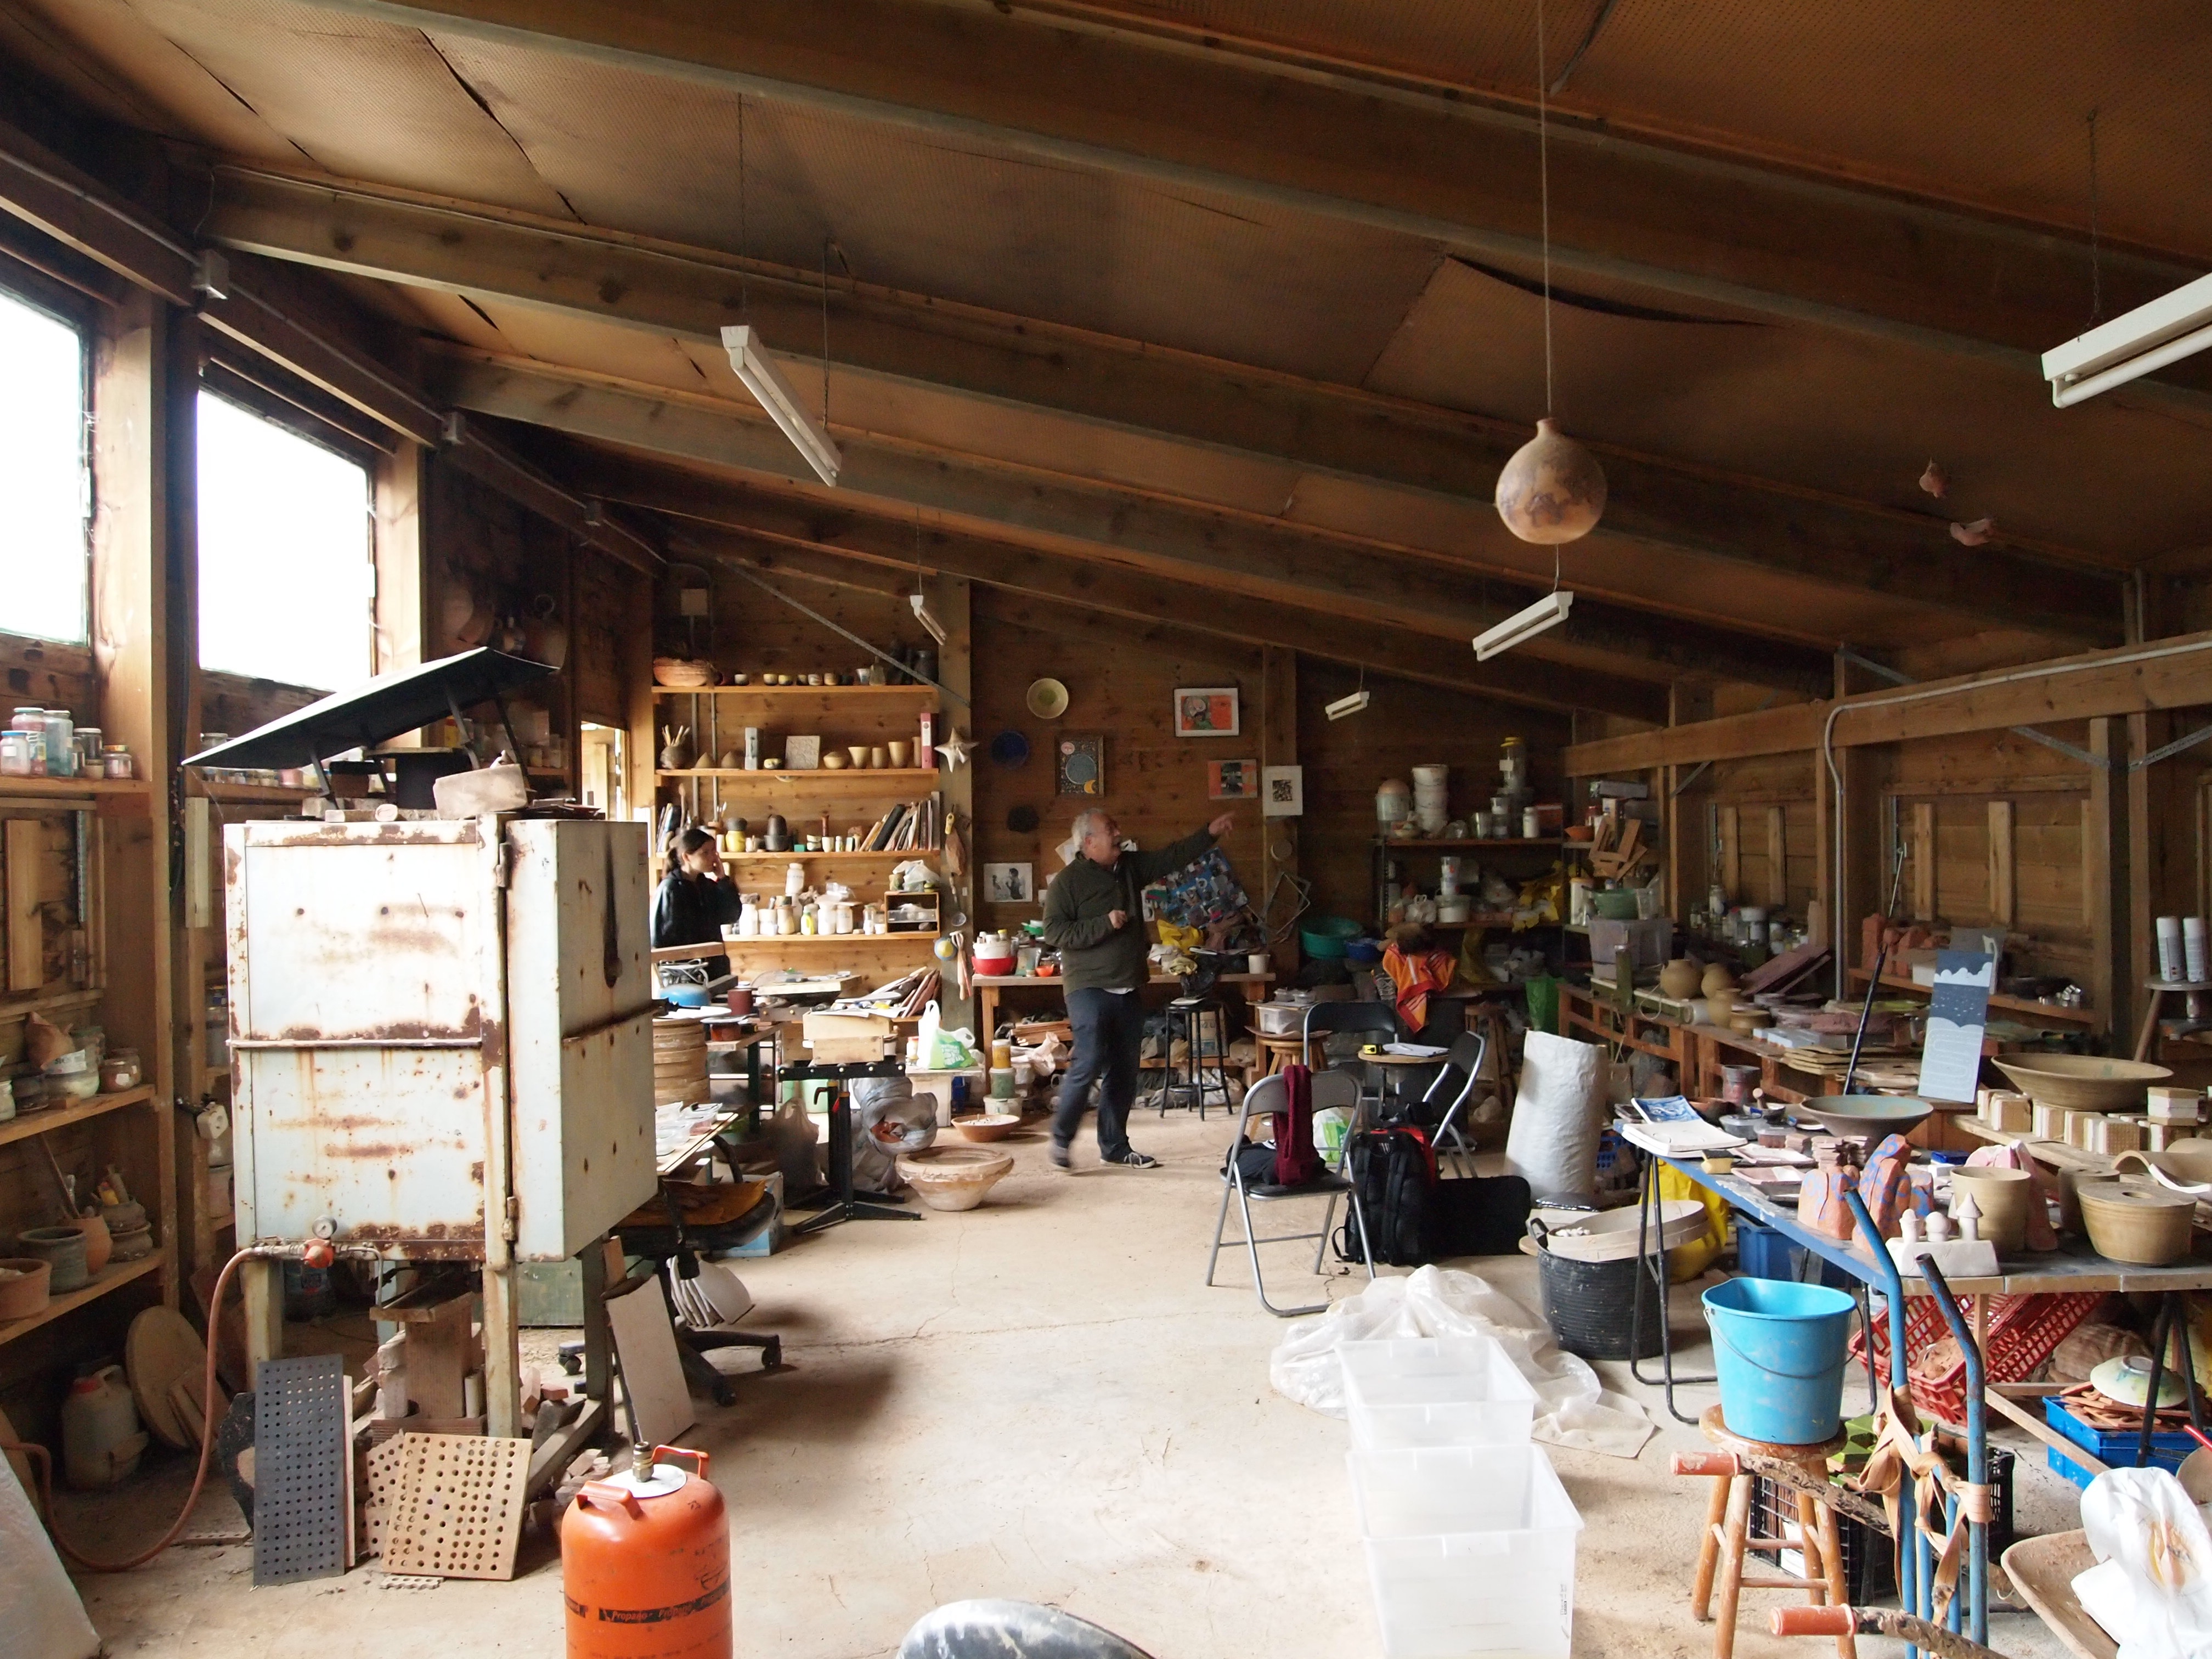
restaurant, meal, market, room, public space, interior design